Tula Kremlin

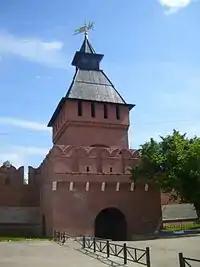
Tower of Pyatnitsky Gate

In 1607, during the Peasants' War, the Tula Kremlin became the refuge for Ivan Bolotnikov. Together with people loyal to him, he kept the Kremlin by his control for four months.